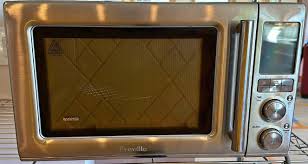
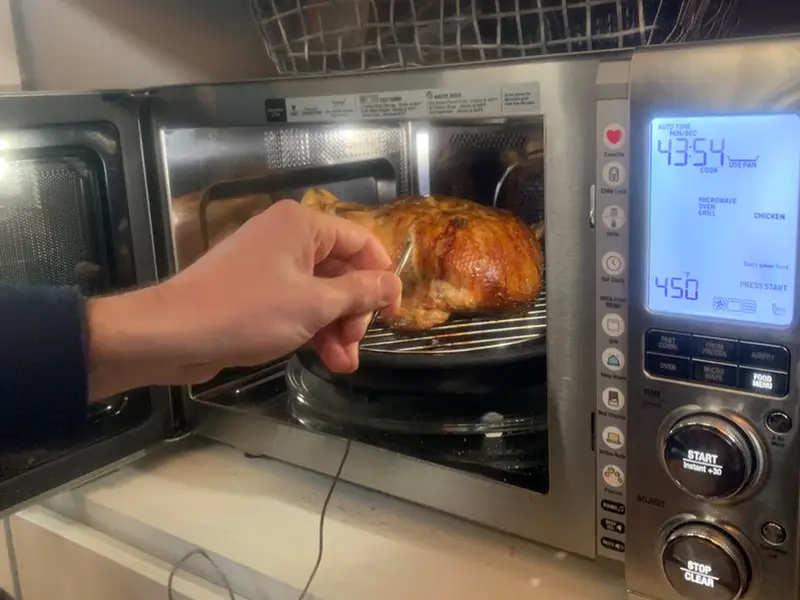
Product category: misc
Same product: yes